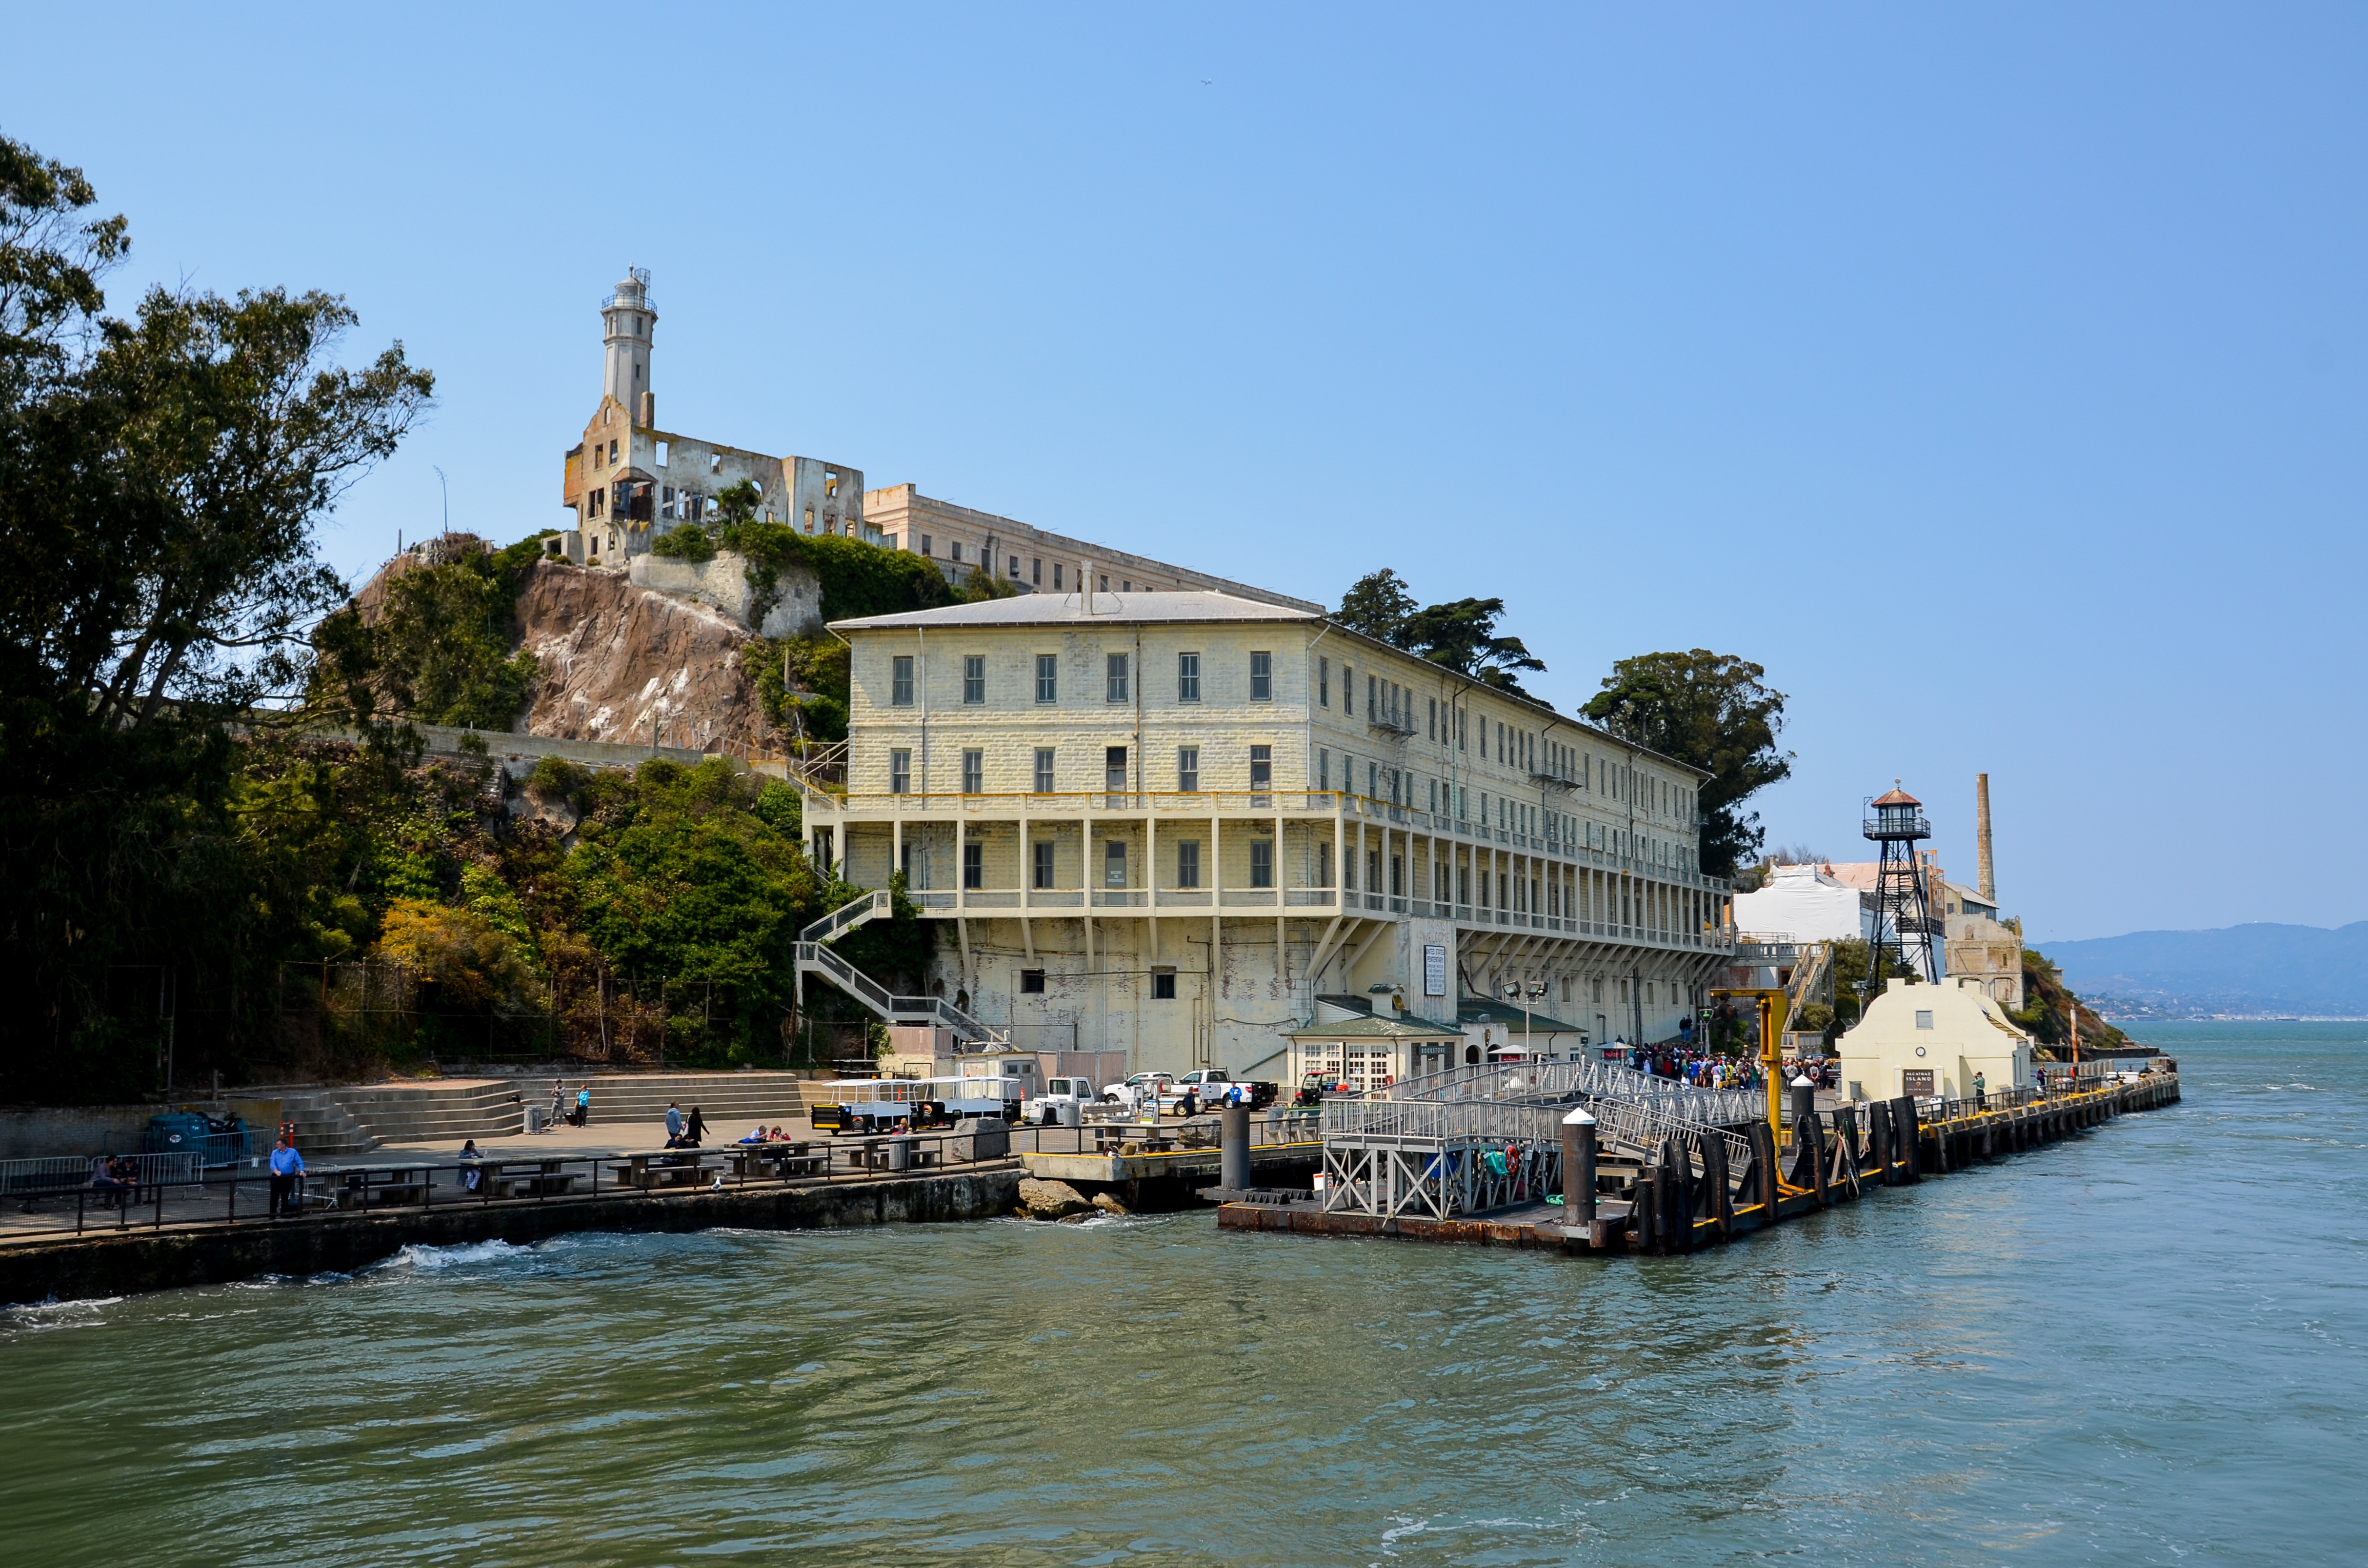
sea, coast, boat, river, vacation, san francisco, vehicle, usa, america, bay, island, harbor, tourism, california, waterway, prison, waters, historically, alcatraz, san francisco bay, prison island